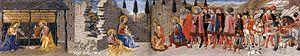
Giovanni di Francesco ou Giovanni di Francesco del Cervelliera est un peintre italien de l'école florentine du milieu du Quattrocento.